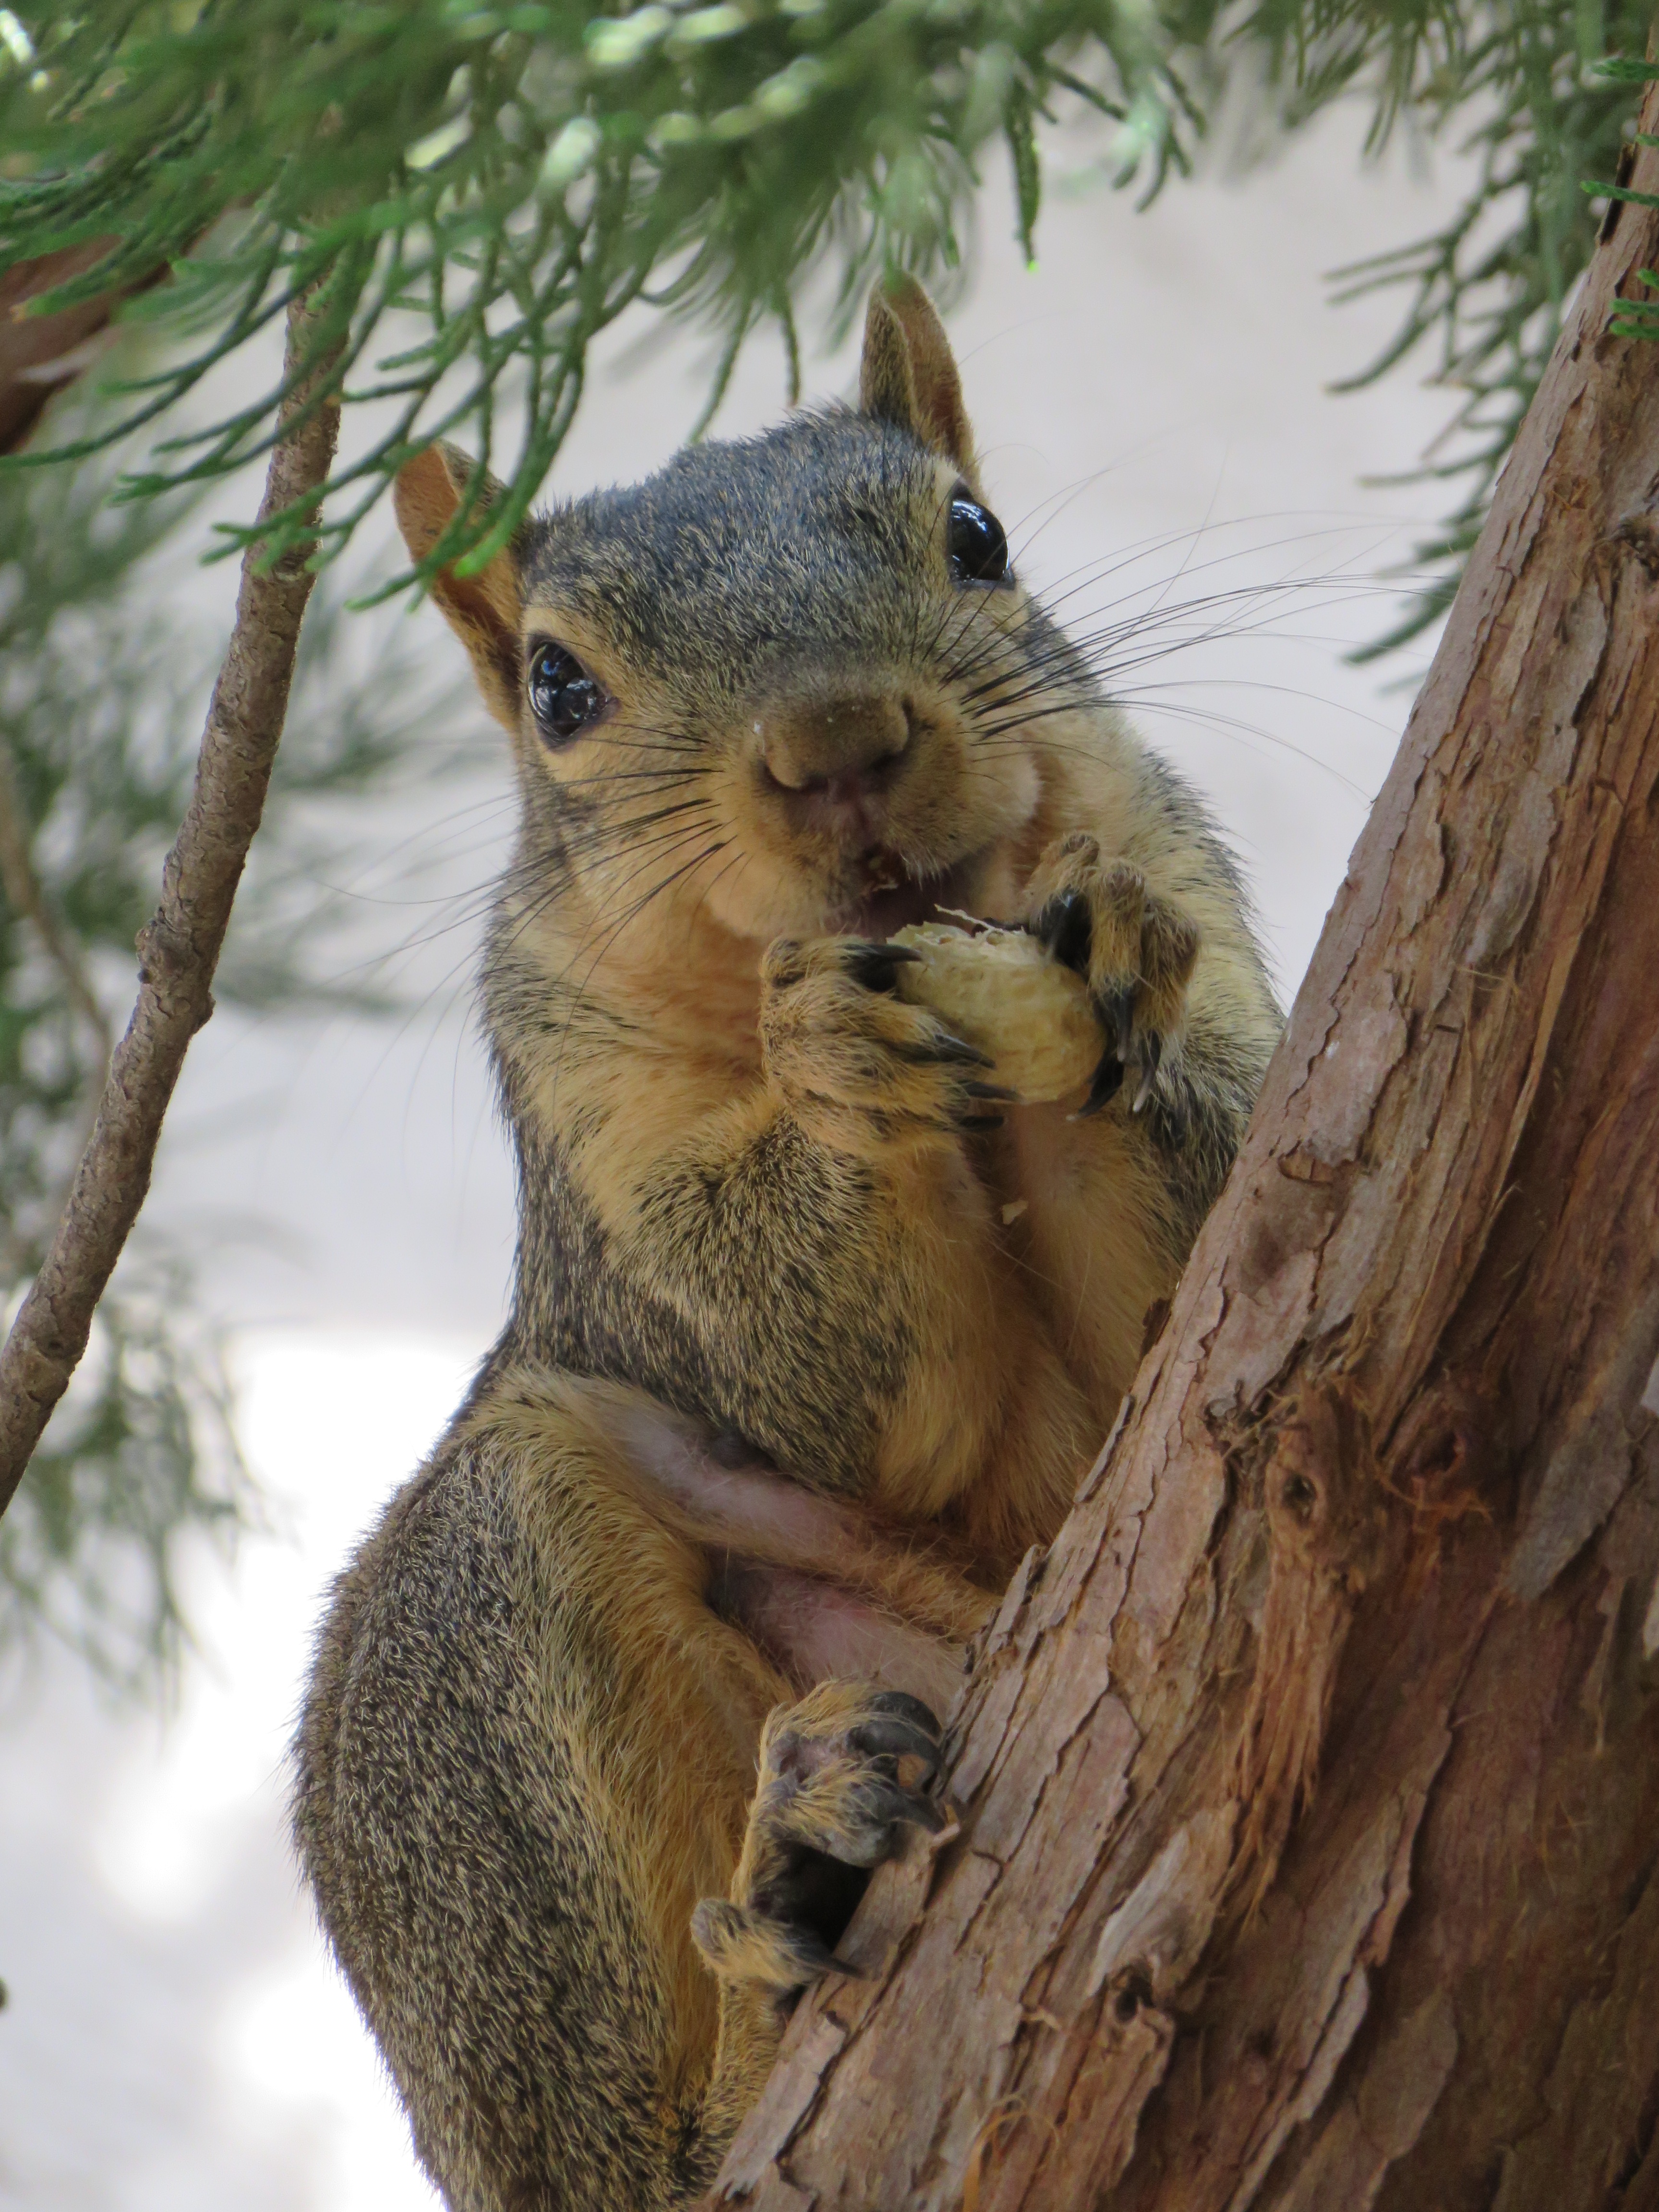
branch, wildlife, mammal, squirrel, rodent, fauna, eating, vertebrate, chipmunk, peanut, tree squirrel, fox squirrel